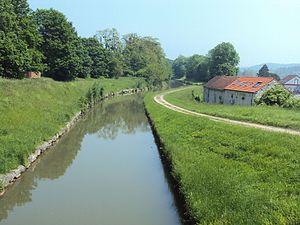
Le canal de l'Ourcq a Lizy-sur-Ourcq vu en direction de l'Est
Lizy-sur-Ourcq est une commune française située dans le département de Seine-et-Marne en région Île-de-France.